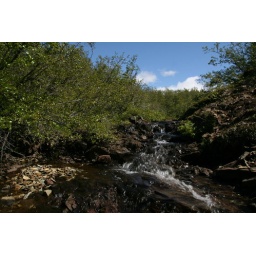
Shot in the mountains on the east coast of Iceland, near the city Egilstadir.